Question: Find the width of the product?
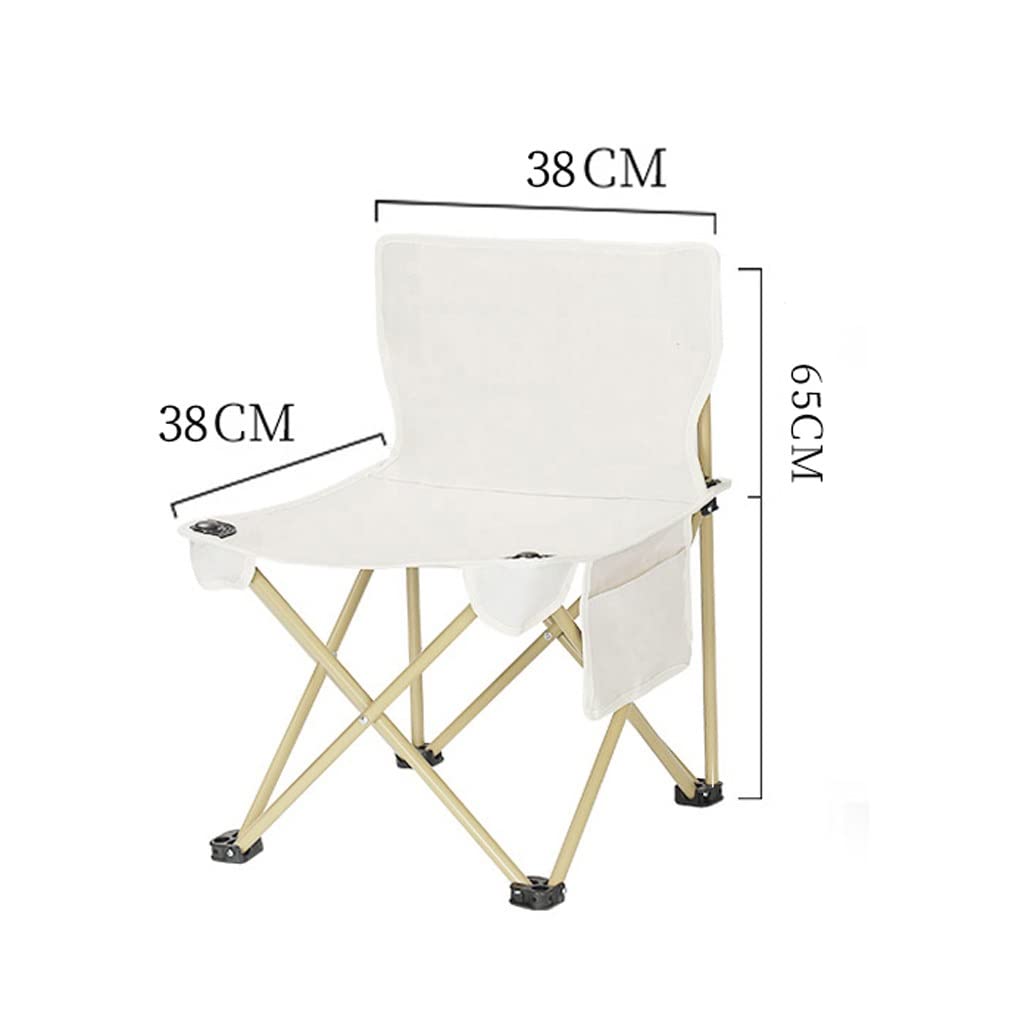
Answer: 38.0 centimetre